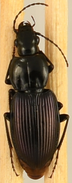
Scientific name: Pterostichus trinarius
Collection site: Blandy Experimental Farm NEON (BLAN), plot BLAN_009